Duke University

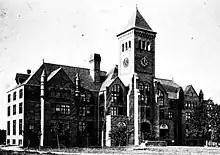
Early 20th-century black-and-white photo.

Duke first opened in 1838 as Brown's Schoolhouse, a private subscription school founded in Randolph County, North Carolina, in the present-day town of Trinity. Organized by the Union Institute Society, a group of Methodists and Quakers, Brown's Schoolhouse became the Union Institute Academy in 1841 when North Carolina issued a charter. The academy was renamed Normal College in 1851, and then Trinity College in 1859 because of support from the Methodist Church. In 1892, Trinity College moved to Durham, largely due to the generosity of Julian S. Carr and Washington Duke, powerful and respected Methodists who had grown wealthy through the tobacco and electrical industries. Carr donated land in 1892 for the original Durham campus, which is now known as East Campus. At the same time, Washington Duke gave the school $85,000 ($ adjusted for inflation) for an initial endowment and construction costs—later augmenting his generosity with three separate $100,000 contributions in 1896, 1899, and 1900—with the stipulation that the college "open its doors to women, placing them on an equal footing with men." Duke would accelerate its mission to become a global university in 1910 with the promotion of William Preston Few as the new president of Trinity College, who sought to establish the university as a southern counterpart to Yale and Harvard.